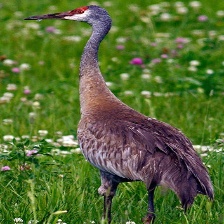
Species: SANDHILL CRANE
Scientific name: GRUS CANADENSIS
ImageNet parent category: crane